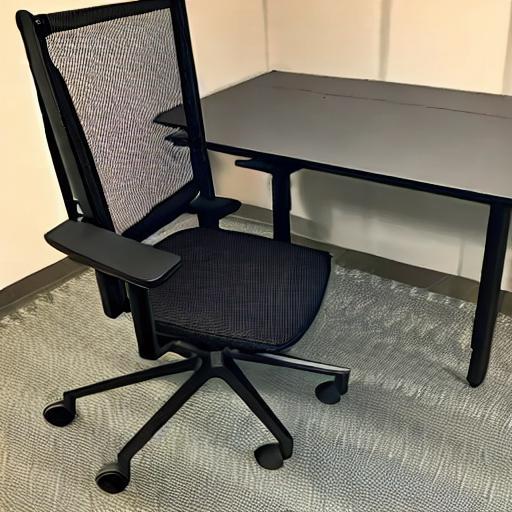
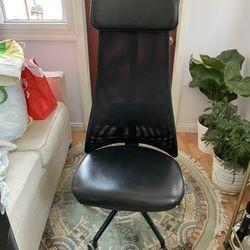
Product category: items_chair
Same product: no